California

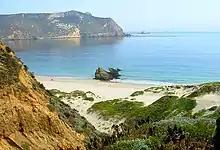
San Miguel, in the Channel Islands

In the 20th century, thousands of Japanese people migrated to California. The state in 1913 passed the Alien Land Act, excluding Asian immigrants from owning land. During World War II, Japanese Americans in California were interned in concentration camps; in 2020, California apologized.